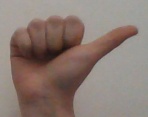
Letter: dhad